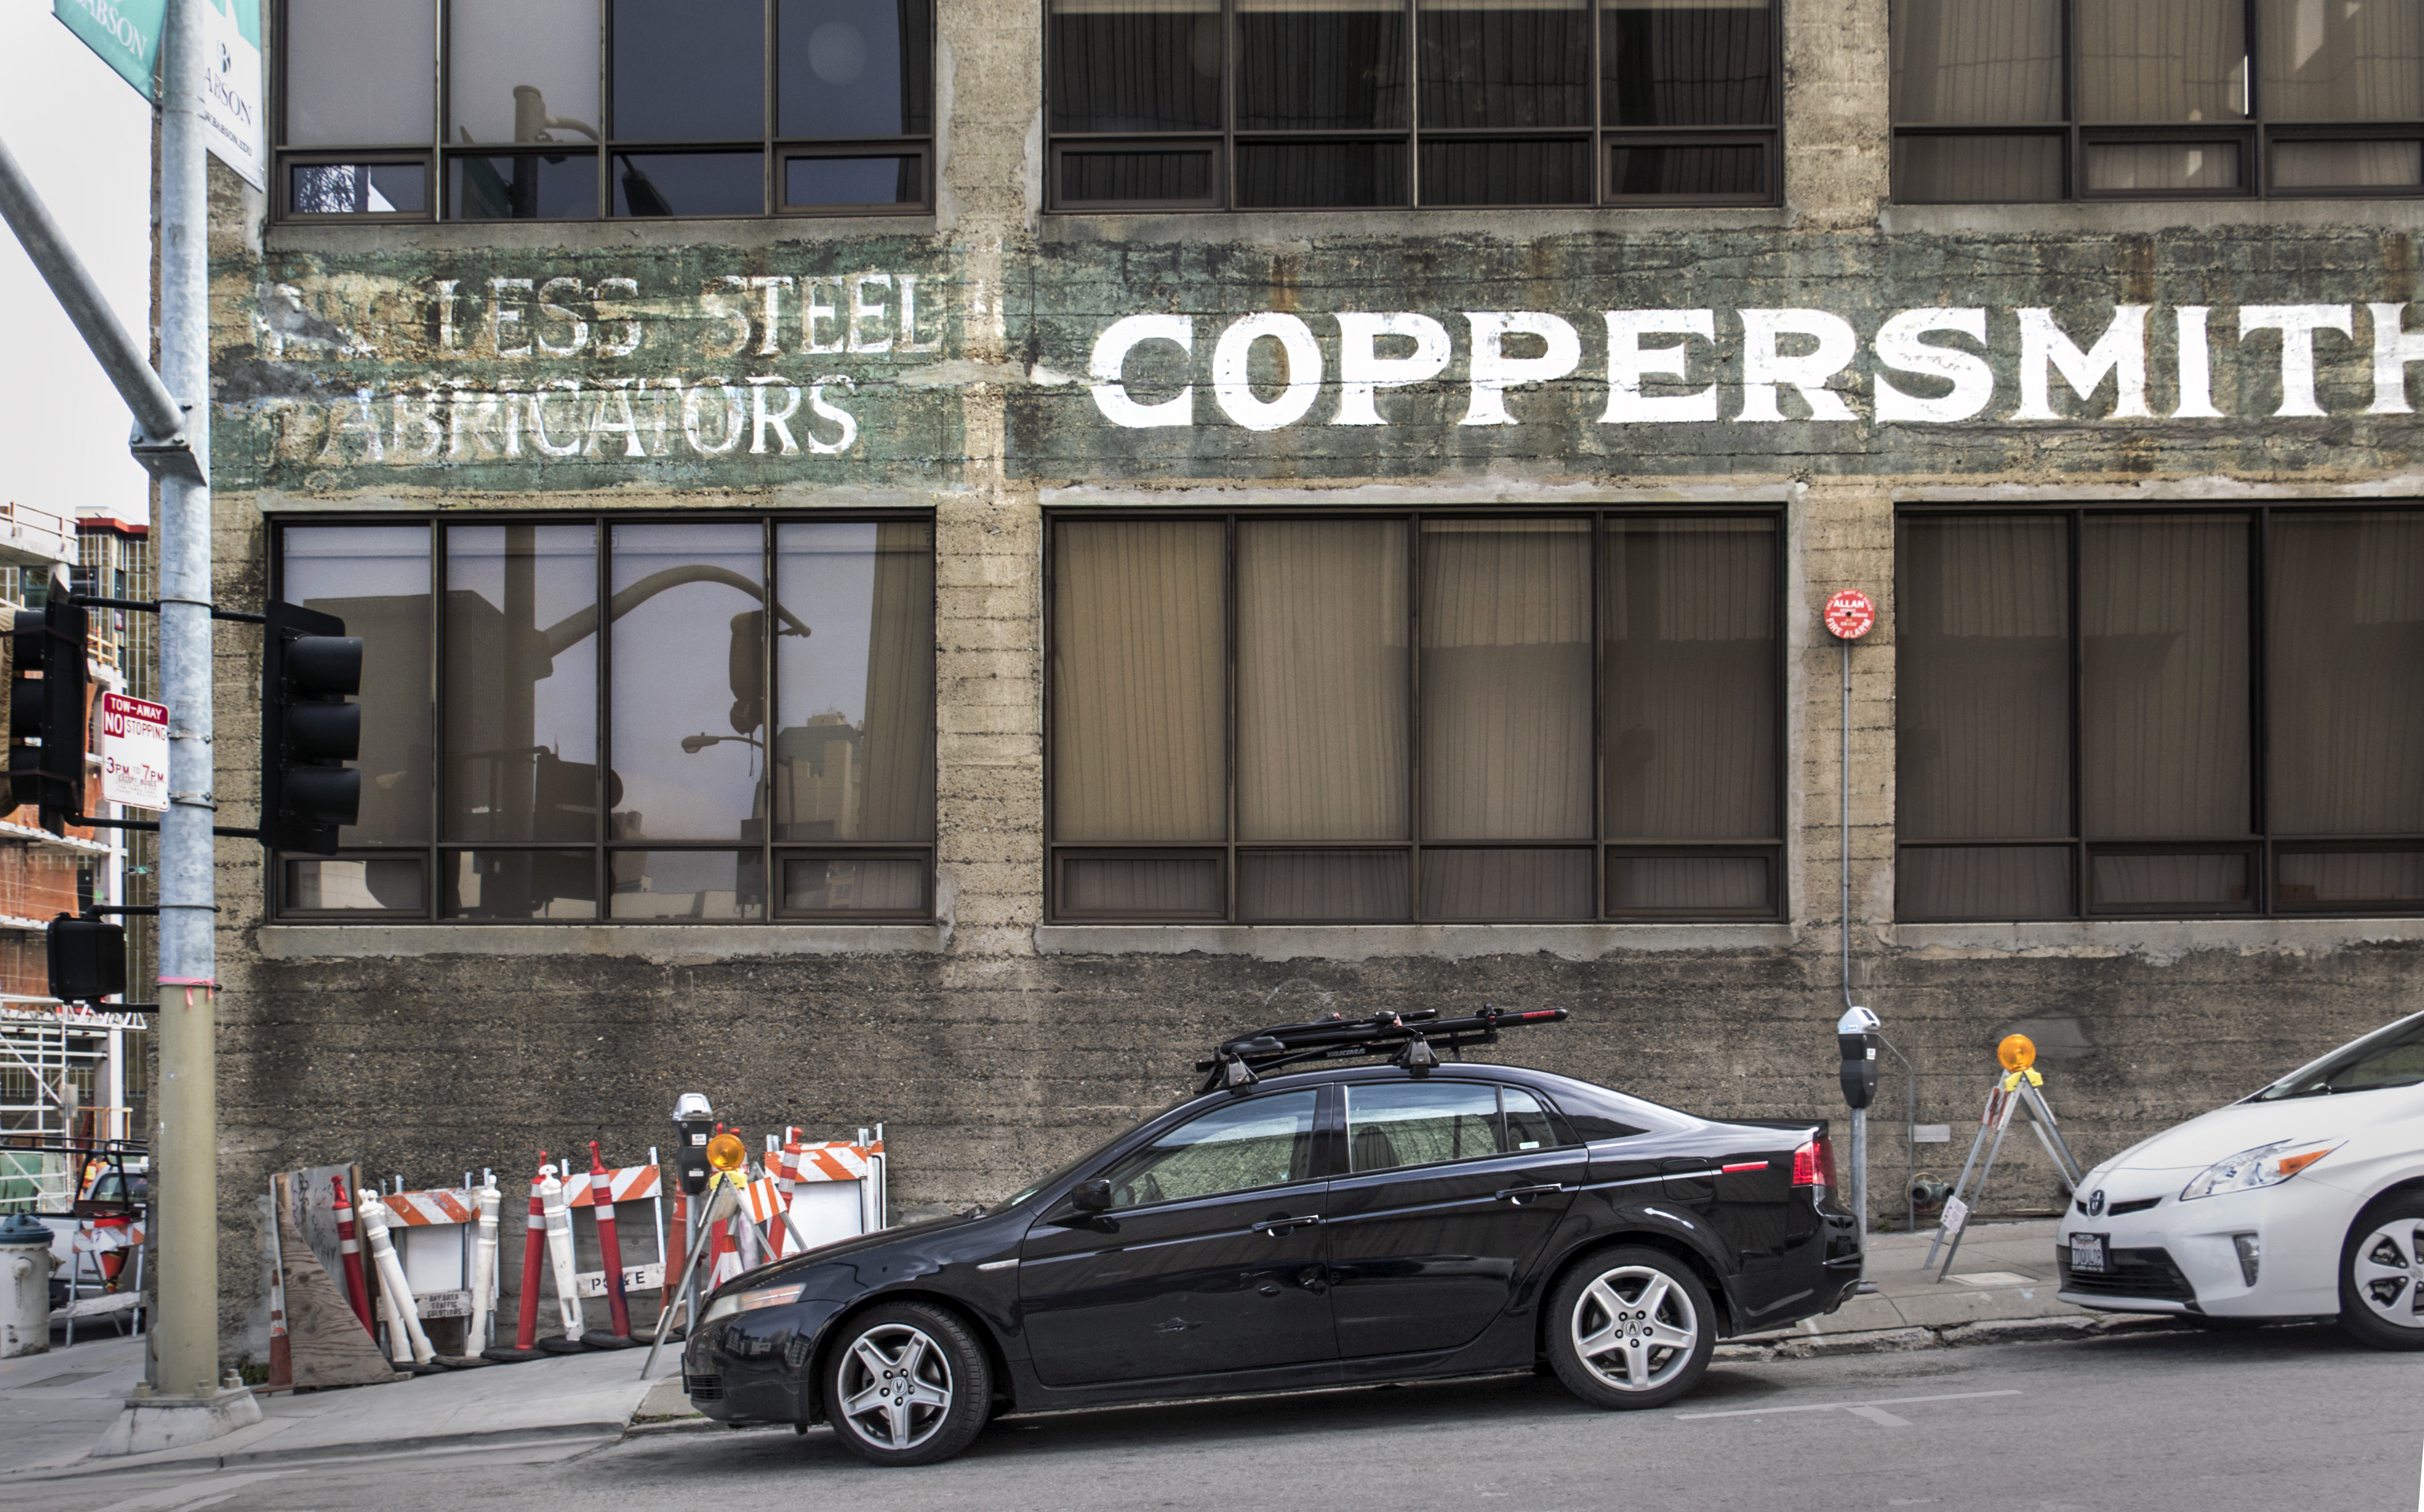
structure, car, parking, city, urban, vehicle, sports car, supercar, sanfrancisco, race track, bmw, land vehicle, auto racing, automobile make, automotive design, luxury vehicle, sport venue